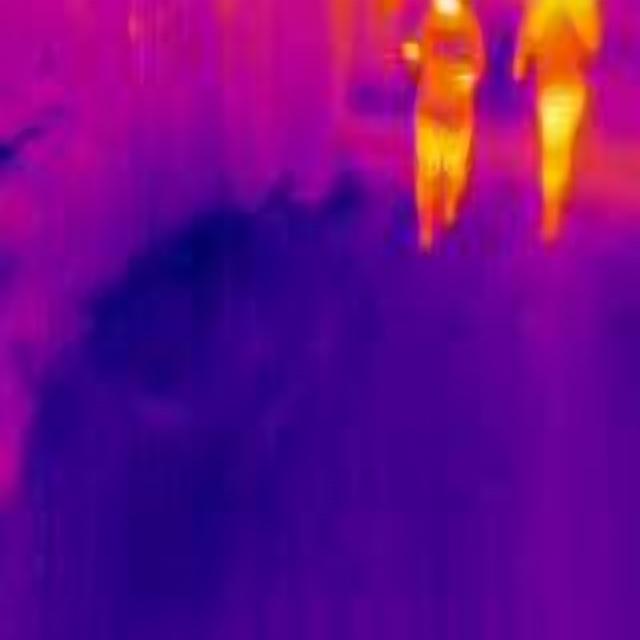
Detected objects:
label: person
label: person